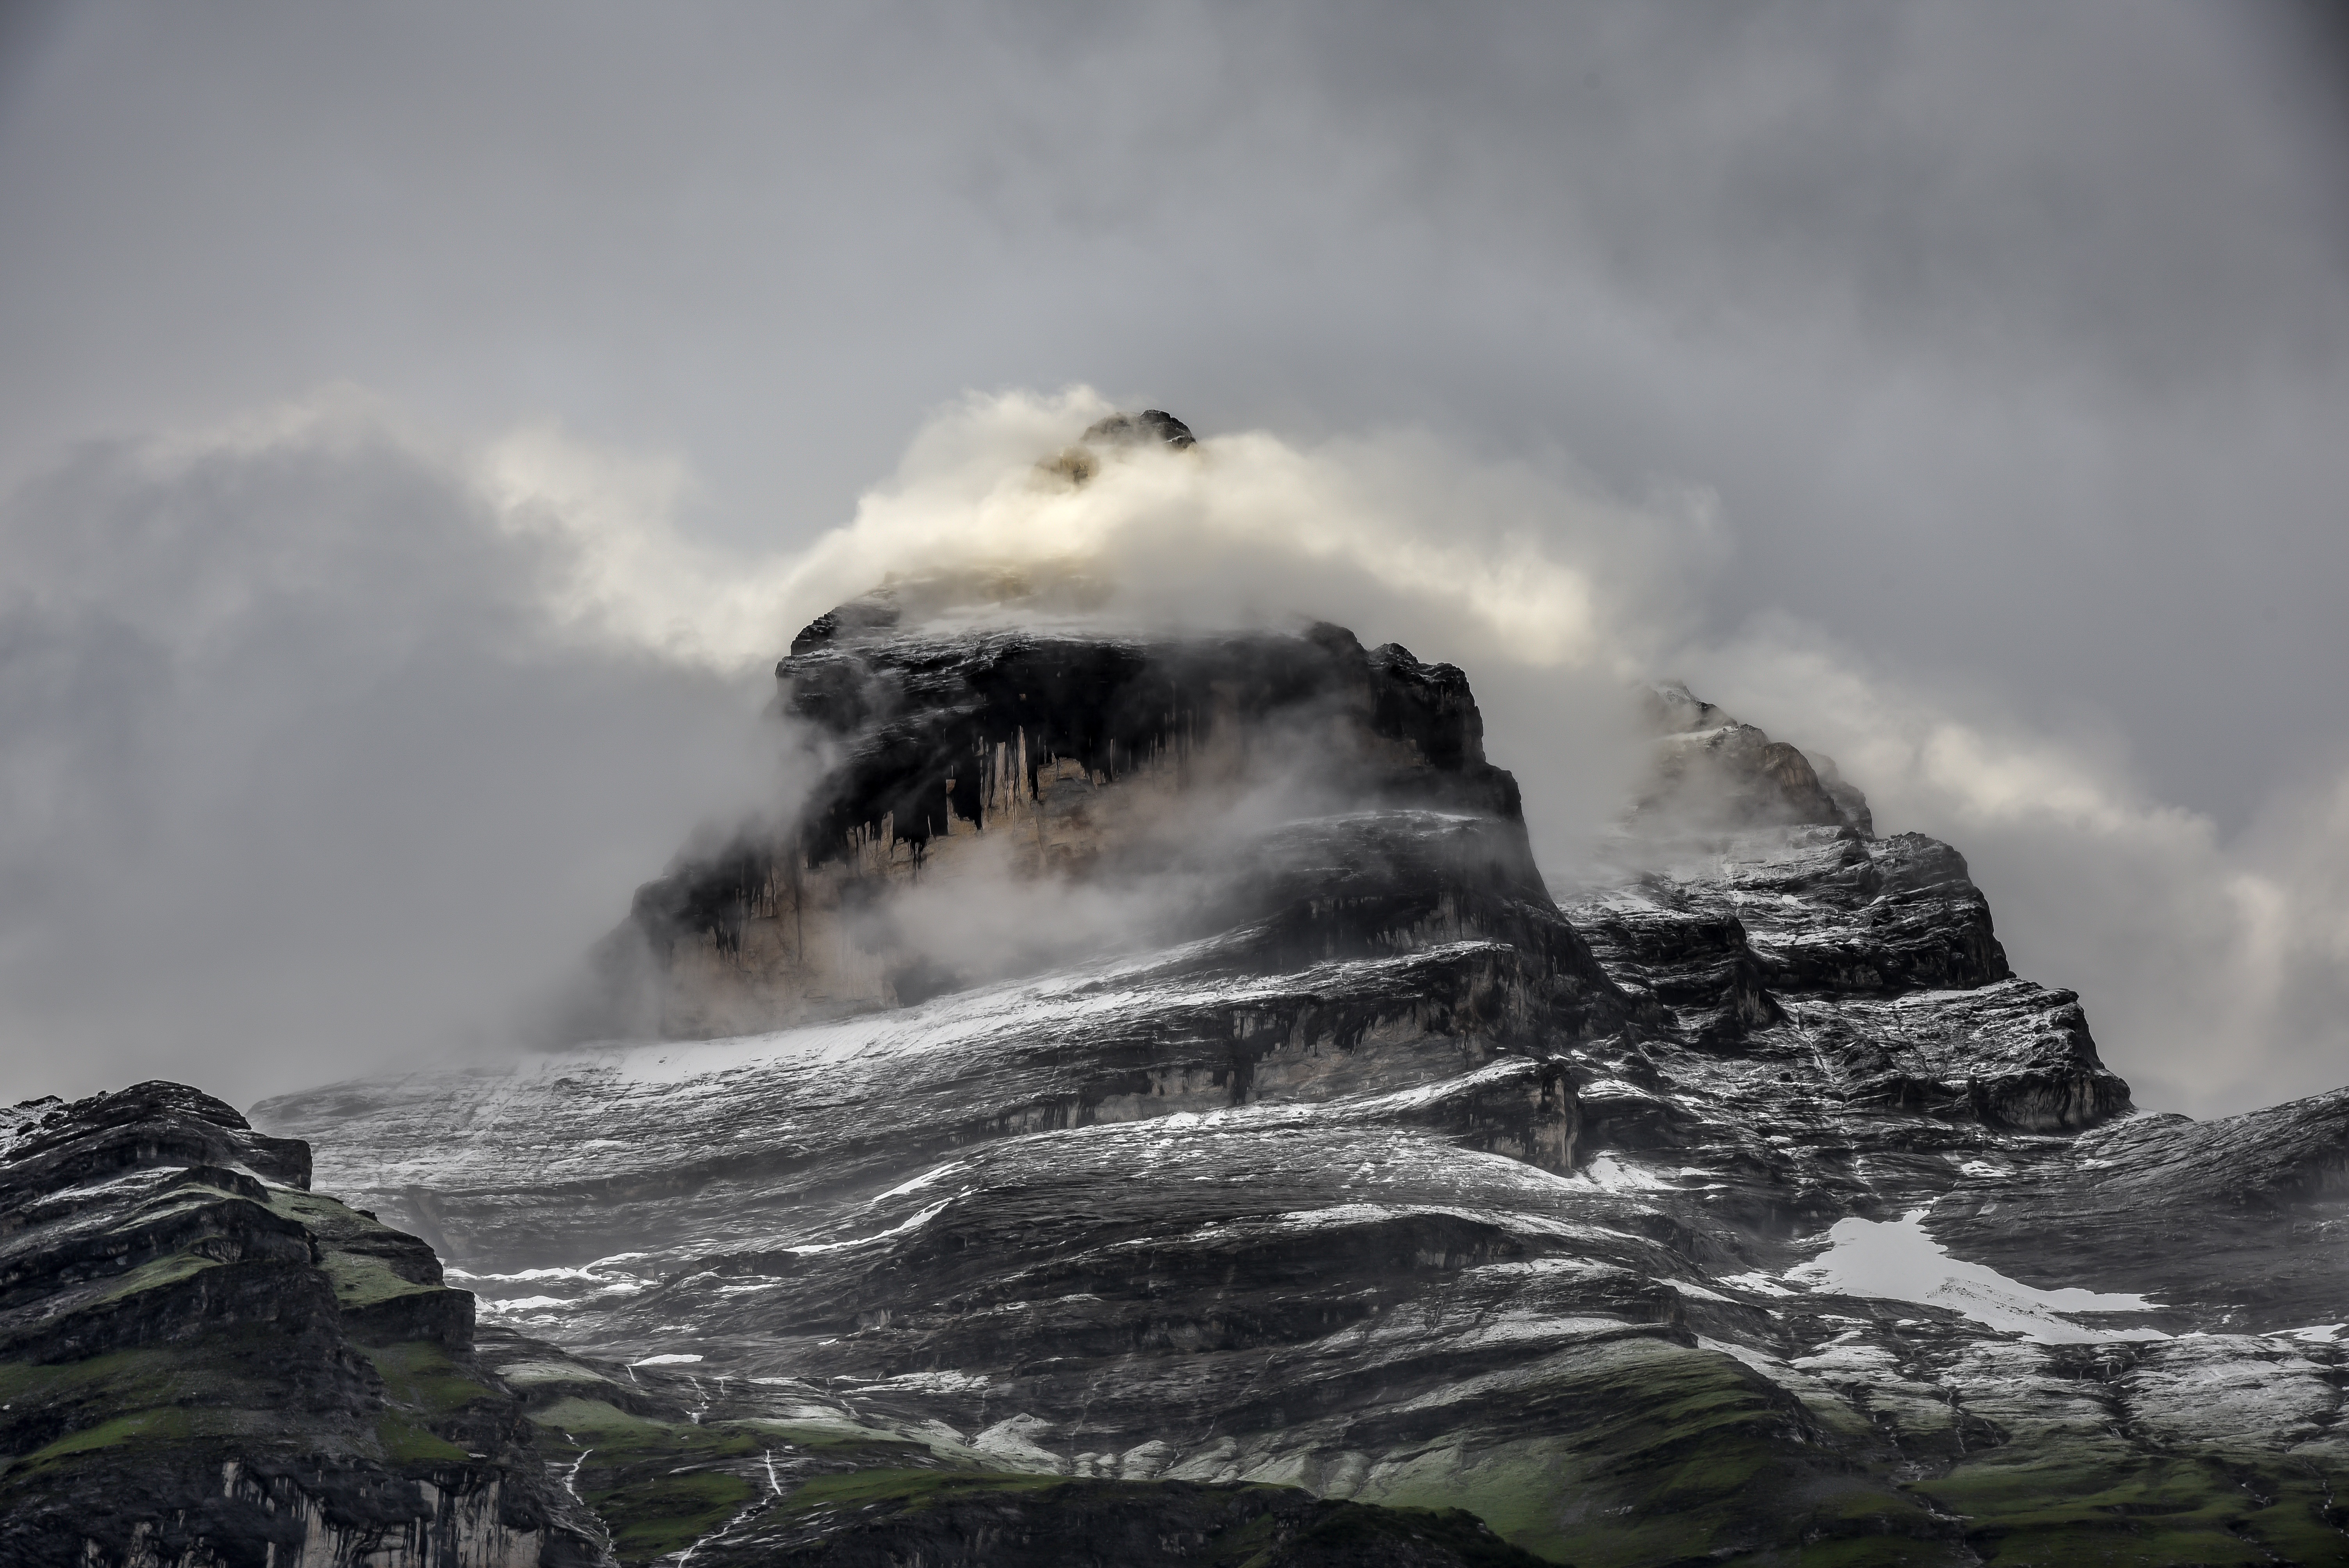
landscape, sea, coast, nature, rock, mountain, snow, cloud, fog, mist, wave, mountain range, weather, outdoors, landform, rocky mountain, geographical feature, atmospheric phenomenon, mountainous landforms, geological phenomenon, wind wave